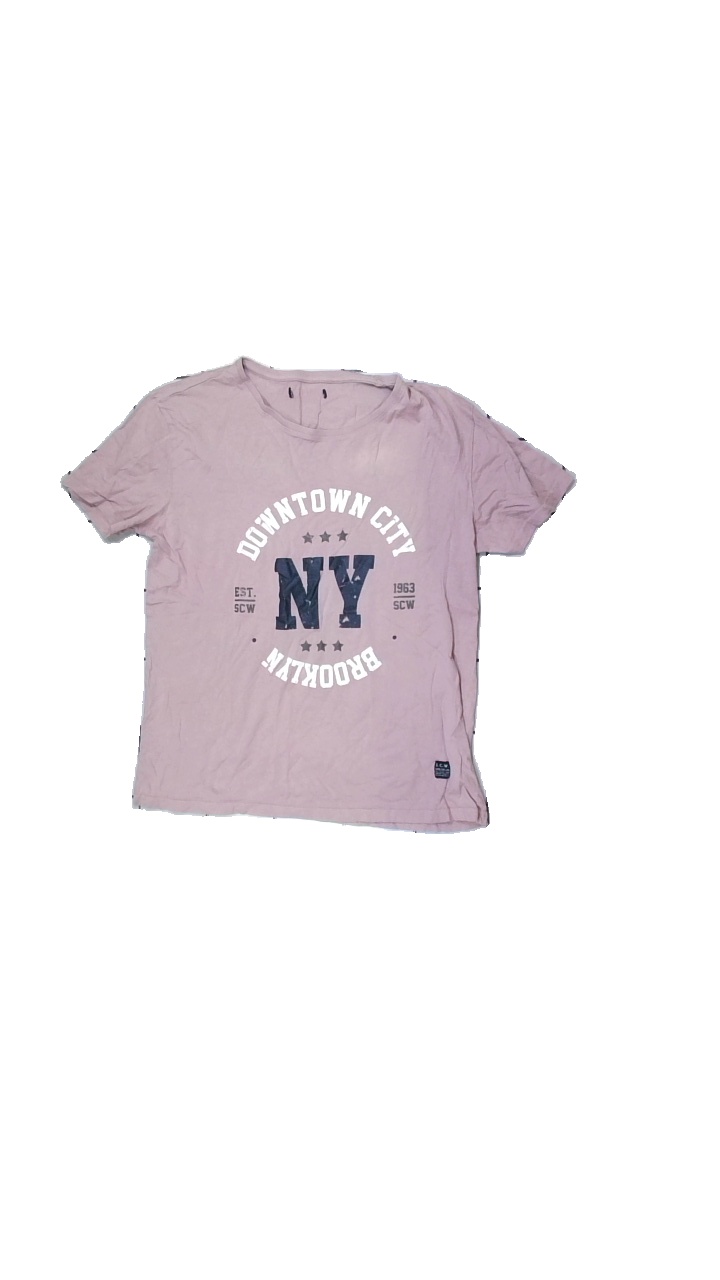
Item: T-shirt (Ladies)
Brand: Scw
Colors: Pink, Black, White, Multicolor
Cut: Regular, C-collar
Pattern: Logo print
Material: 100% cotton
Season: All
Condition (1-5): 2
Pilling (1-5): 3
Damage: Stained
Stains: Major
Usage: Export
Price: <50